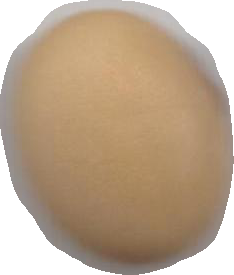
Variety: Anjasmoro